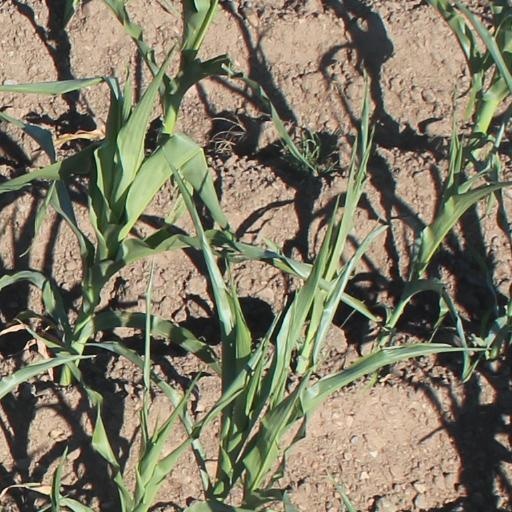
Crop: maize; corn